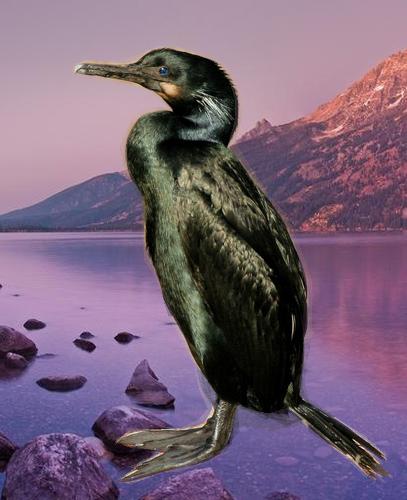
Bird species: Brandt_Cormorant
Bird type: waterbird
Background: water